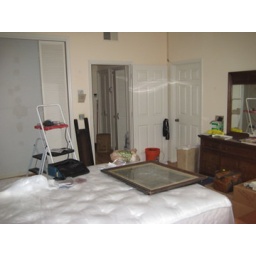
Closet on left, exit in the middle, bathroom the next door